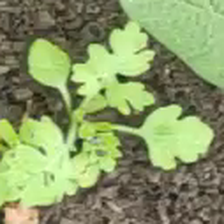
Weed species: Gajar_gavat_(Parthenium hysterophorus)